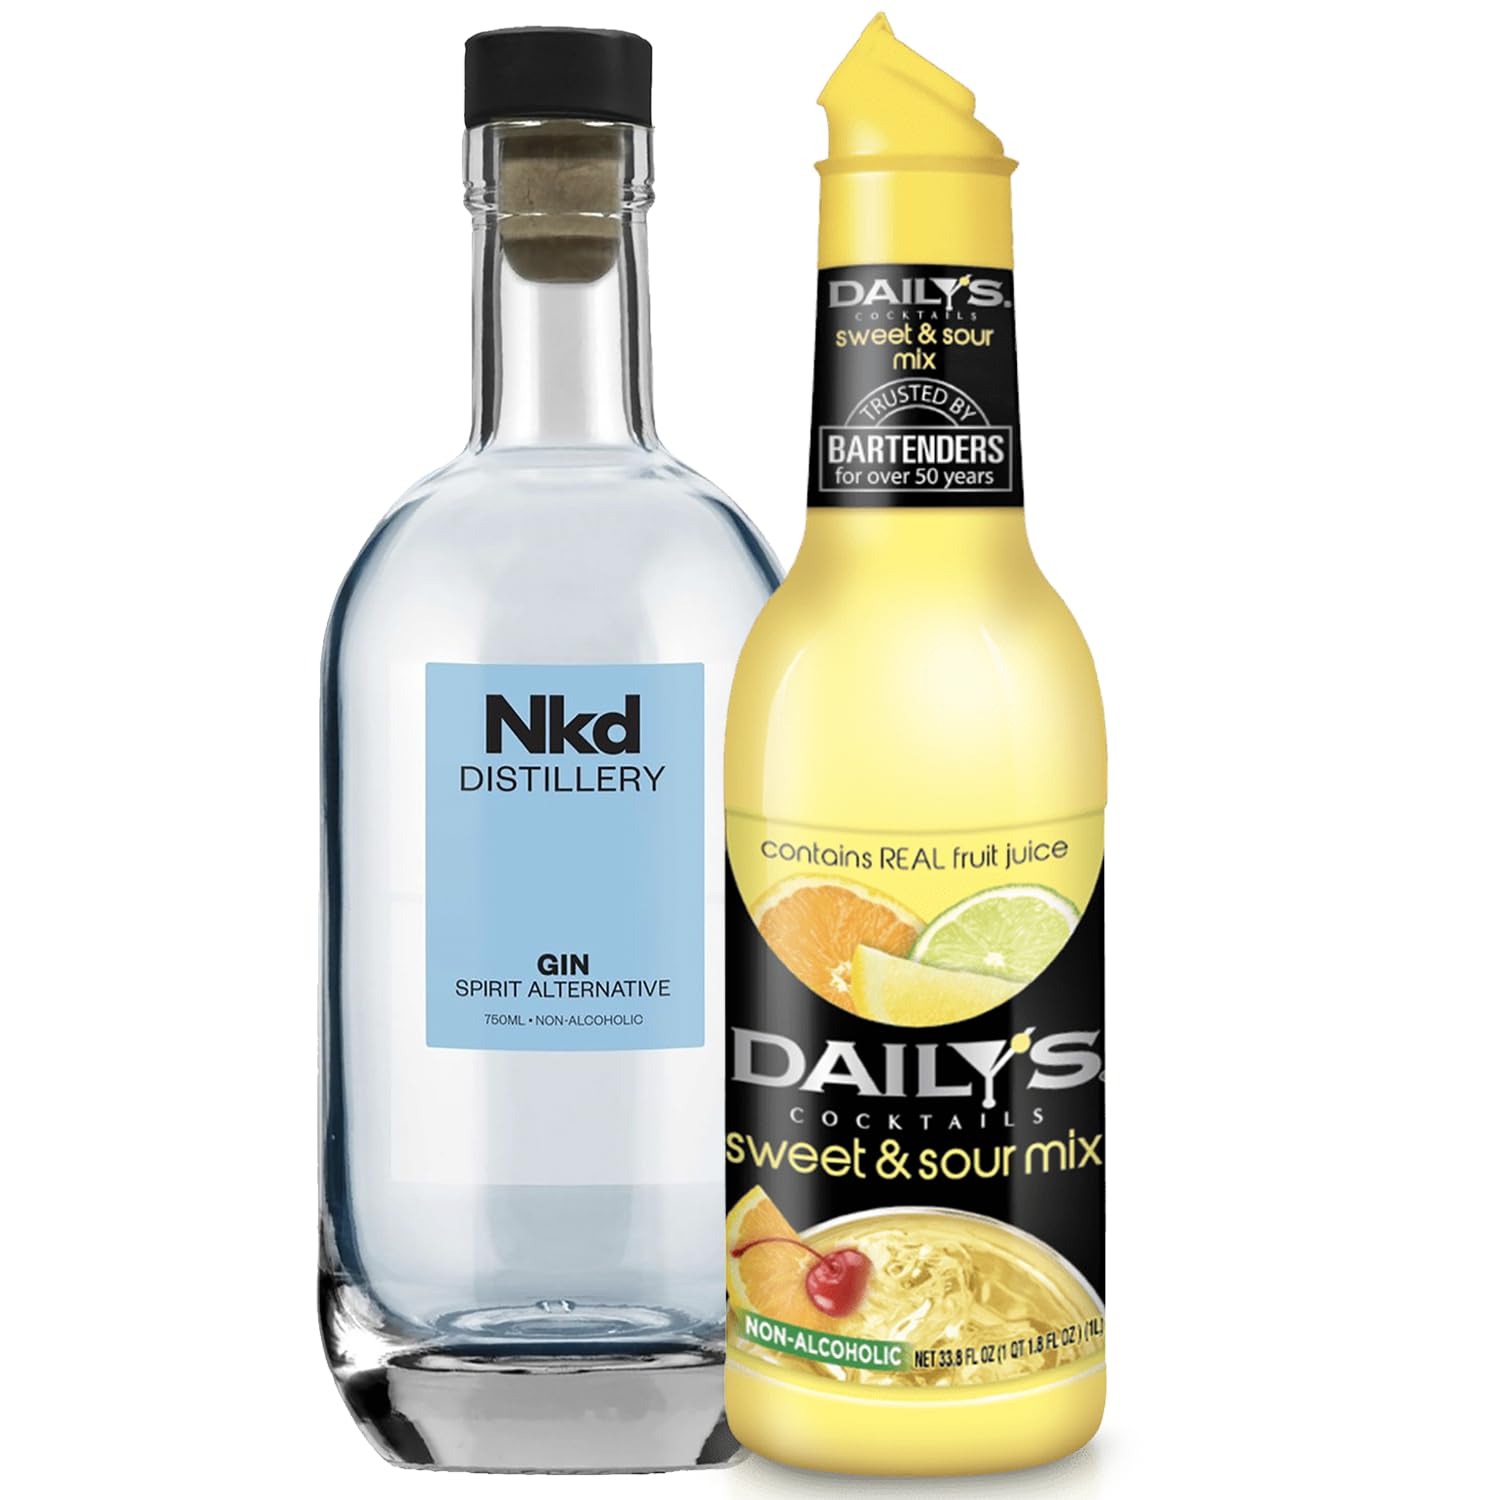
Item Name: Nkd Distillery Gin Alternative Premium Non-Alcoholic Spirit - Zero Alcohol With Daily Sweet & Sour
Bullet Point 1: Gin: The scent leads with prominent citrus notes, highlighted by the zest of orange and lime peel. This is followed by an herbal infusion of coriander, juniper, and black peppercorns, adding depth to the aroma. The flavor profile is a harmonious blend of sweet pine and spicy coriander, delivering a warming sensation that tantalizes the taste buds.
Bullet Point 2: NKD caters to the free-spirited, adventurous souls who value unfiltered experiences and pioneering taste.
Bullet Point 3: Break free from the ordinary with NKD, embracing a vibrant world devoid of artificial highs and filled with curiosity.
Bullet Point 4: NKD fosters authenticity and encourages boundless self-expression, creating a sanctuary for those seeking genuine connections
Bullet Point 5: Whether you're celebrating victories or simply relishing the moment, NKD inspires you to live life to the fullest without inhibition.
Bullet Point 6: Includes (1) 750ml bottles, and ( 1 ) 33.8oz bottle, Phone and tablet holder and tasting notes/recipes.
Value: 25.0
Unit: Fl Oz

Price: 61.1